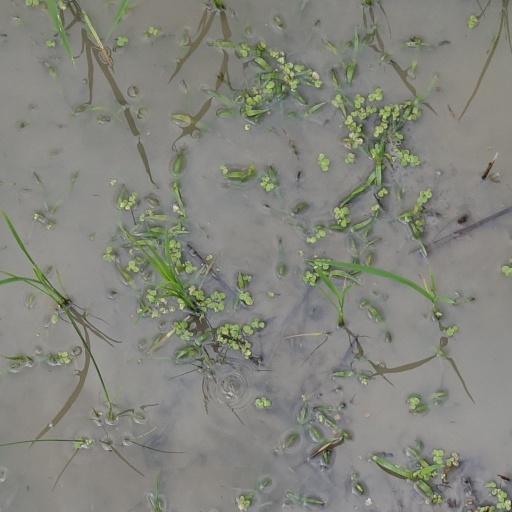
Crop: rice